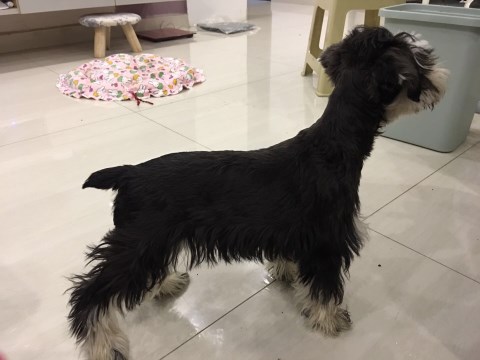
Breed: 2342-n000102-miniature_schnauzer